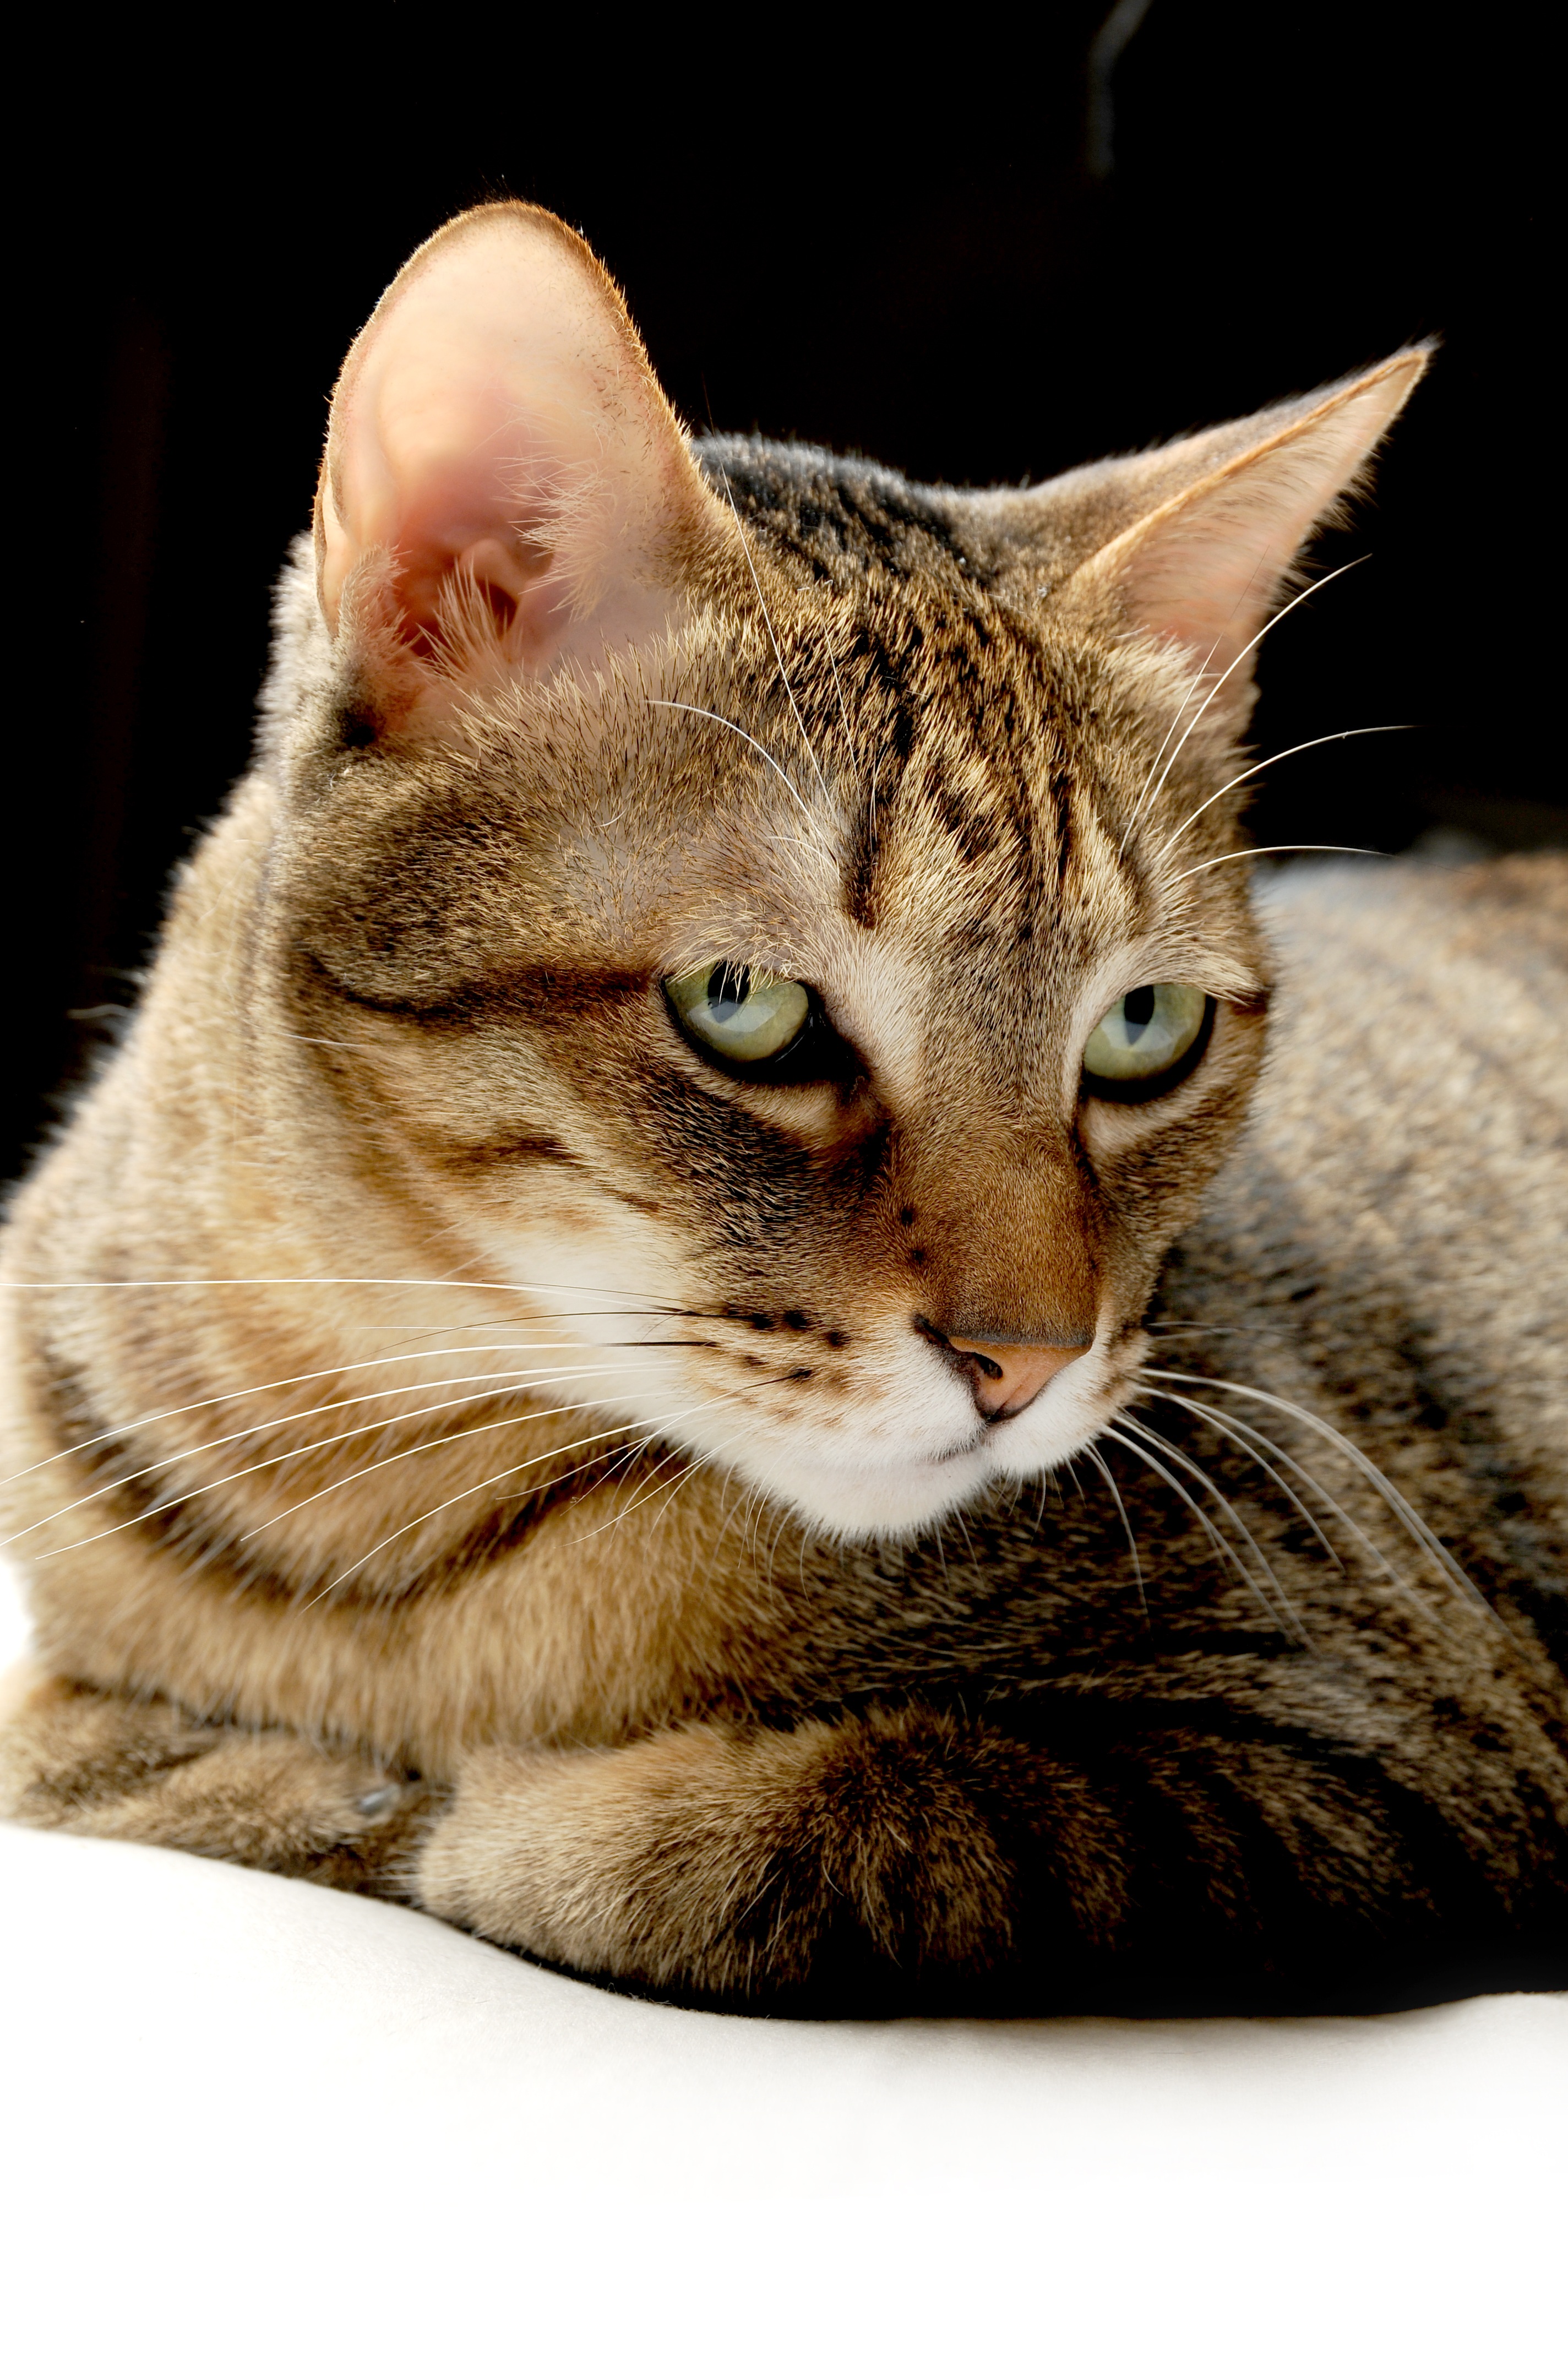
animal, pet, kitten, cat, mammal, fauna, close up, nose, whiskers, savannah, vertebrate, tabby cat, cuteness, bengal, european shorthair, gel reviews, cat mia, small to medium sized cats, cat like mammal, domestic short haired cat, pixie bob, american shorthair, rusty spotted cat, ocicat, toyger